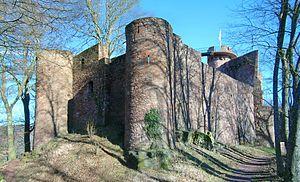
Le château de Montclair est un édifice en ruines situé sur le territoire de la commune allemande de Mettlach, en Sarre.